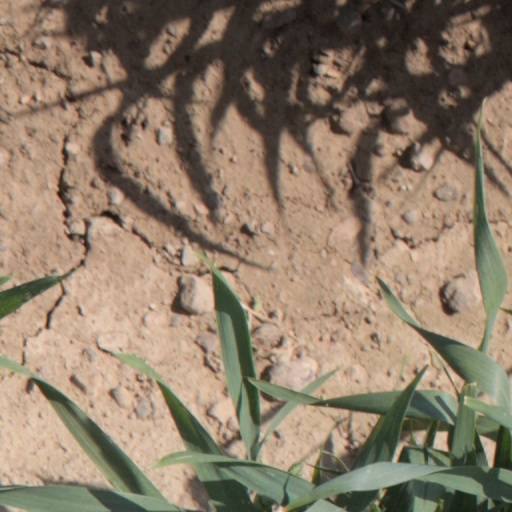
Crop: wheat